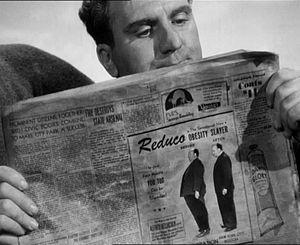
Sur le journal dans la publicité
Alfred Hitchcock avait pour habitude de faire des caméos dans ses propres films. Ceux-ci sont devenus un trait caractéristique du réalisateur.